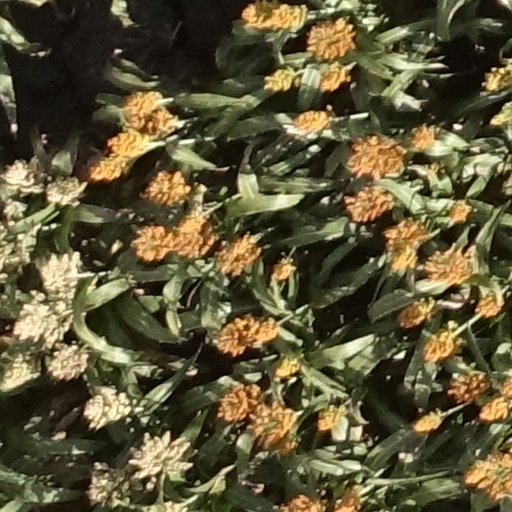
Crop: sorghum